Guidance Patrol

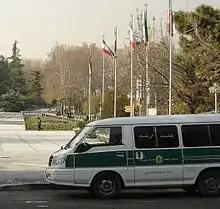
A Guidance Patrol van parked in front of Mellat Park, Tehran

Since the 1979 Iranian Islamic Revolution, Iranian law has required all women in the country to wear a hijab that covers the head and neck and conceals the hair.